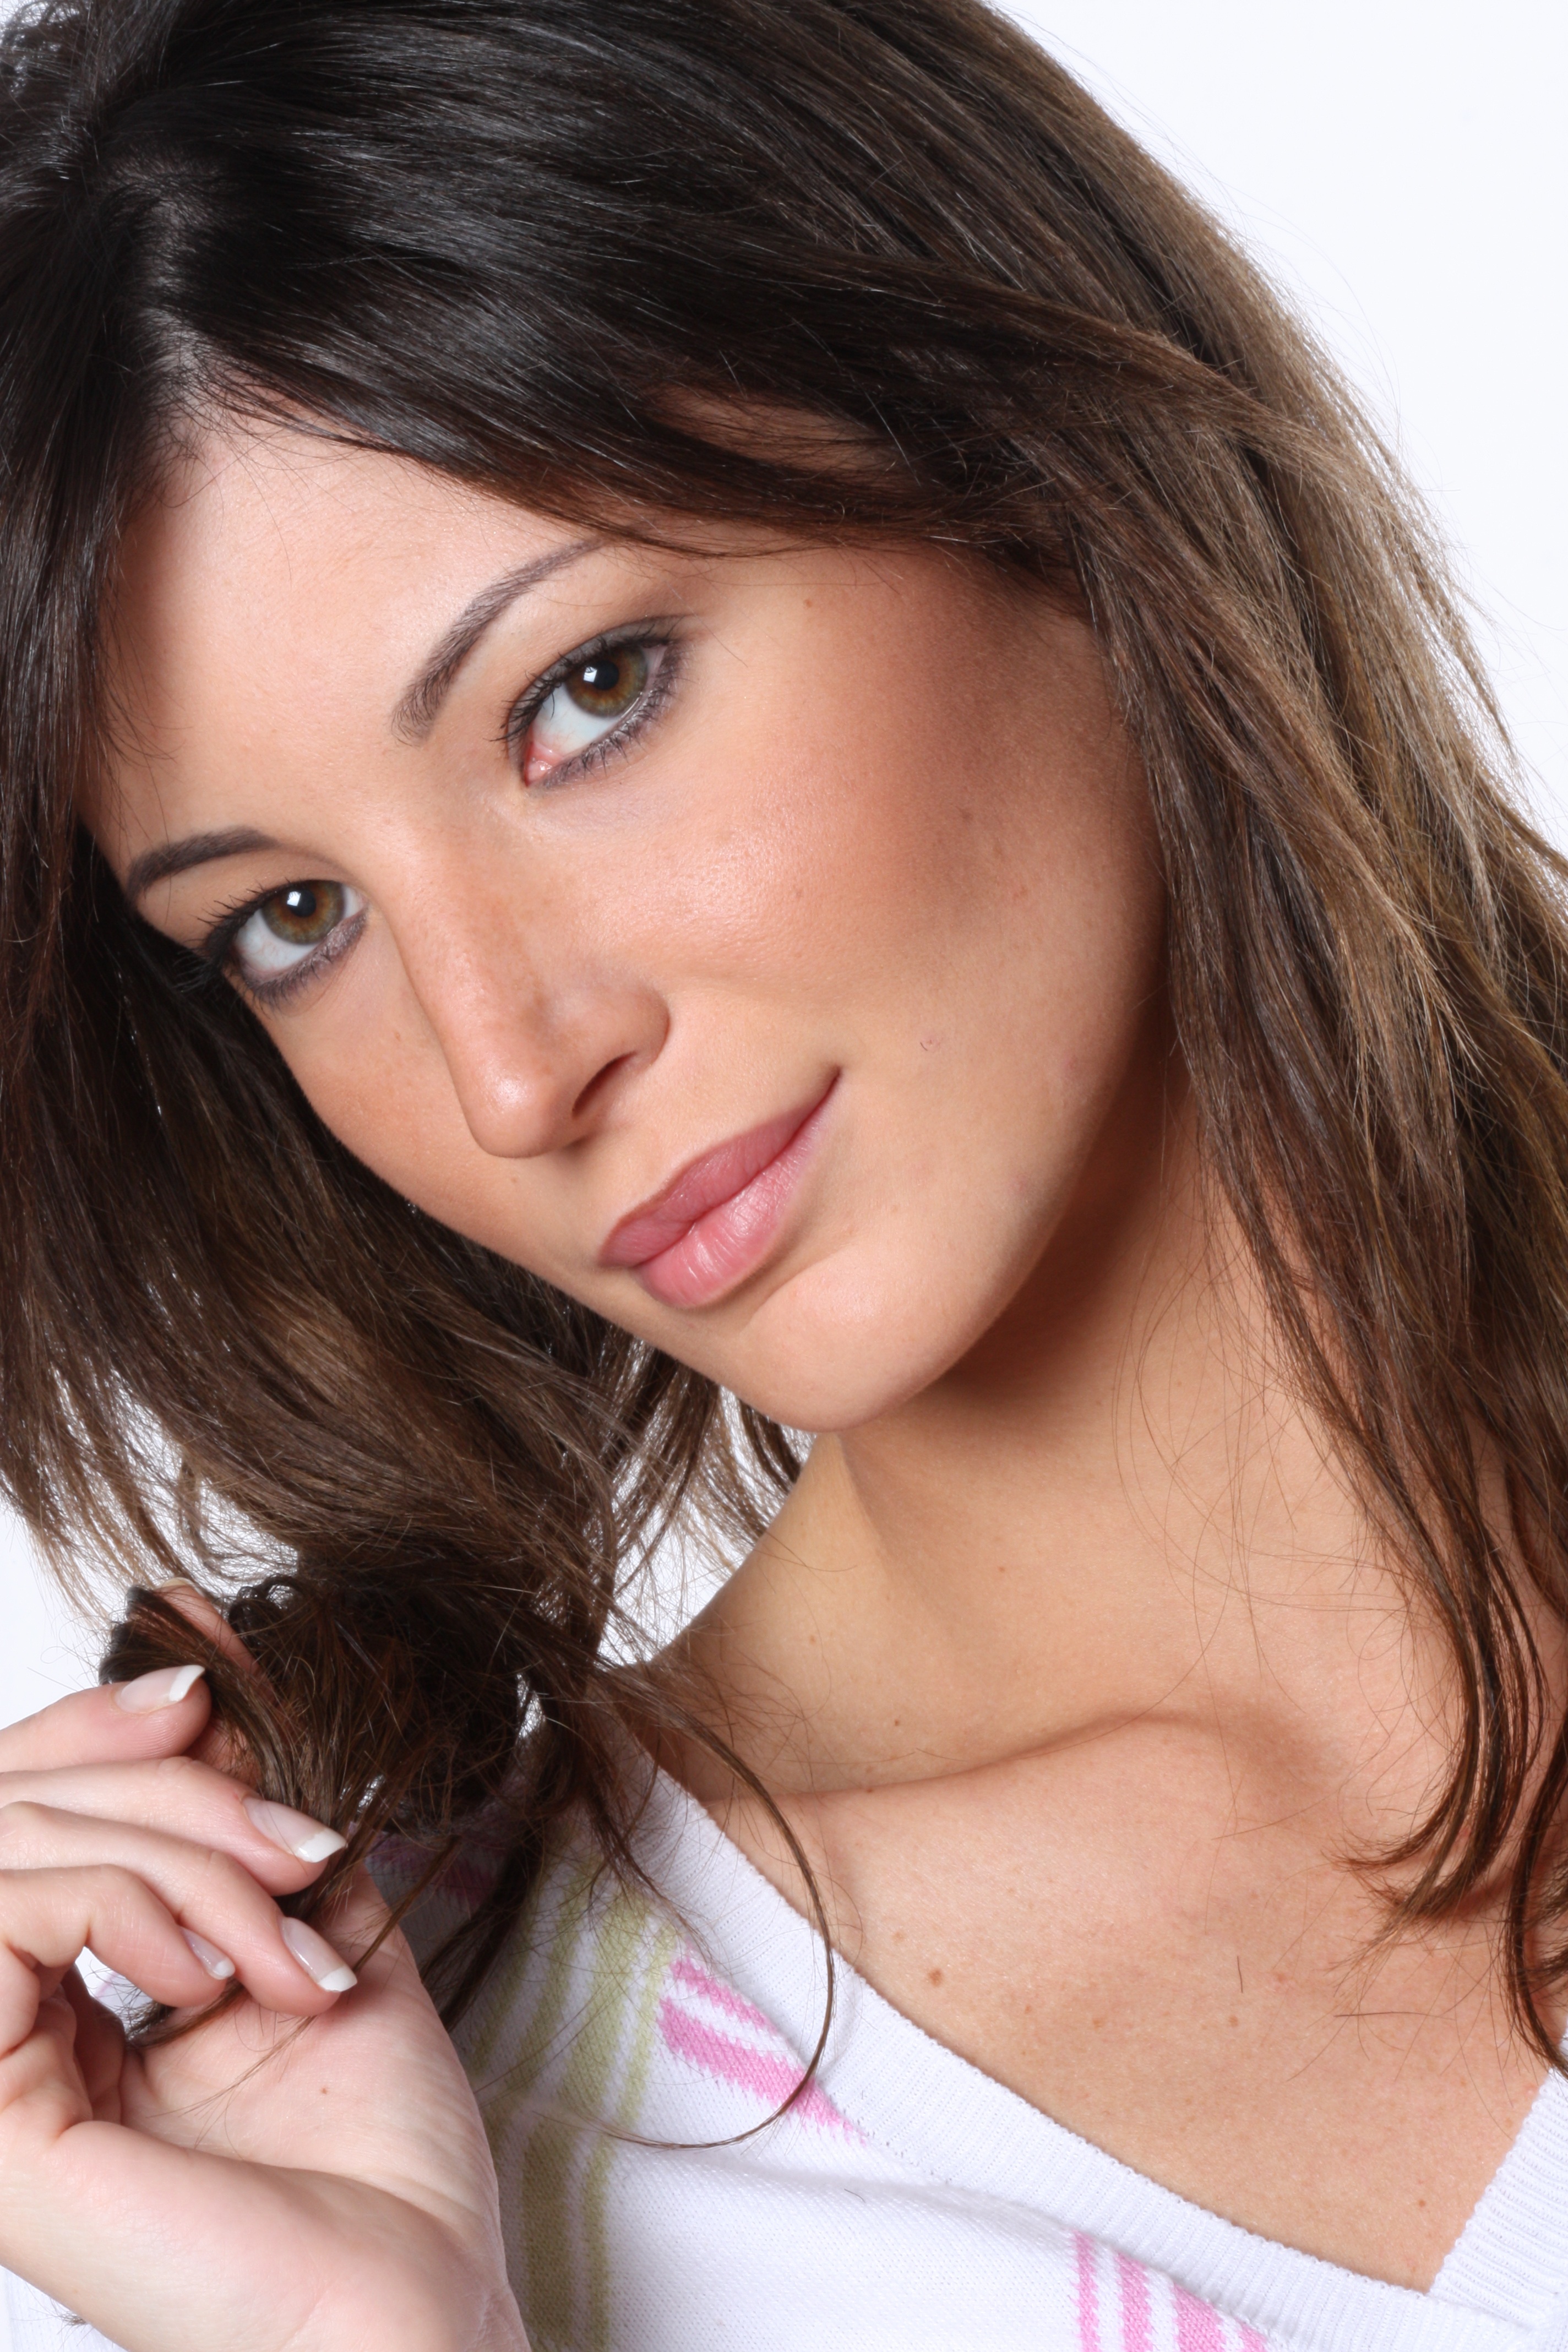
person, girl, woman, hair, photography, female, leg, singer, portrait, model, fashion, lip, hairstyle, mouth, long hair, close up, human body, laying, black hair, face, nose, eyes, girls, women, eye, skin, beauty, elegant, organ, young woman, emotion, models, charm, bella, abdomen, photo shoot, brown hair, portrait photography, supermodel, gravure idol, japanese idol